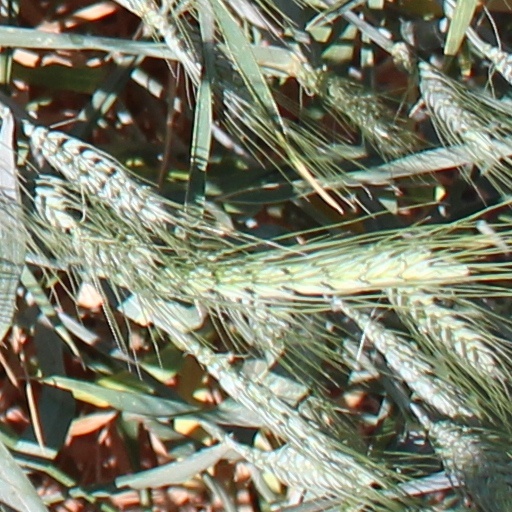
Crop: wheat